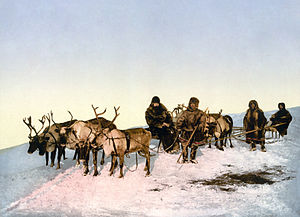
Arkhangelsk oblast
Lokale folk på rejse på slæde trukket af rensdyr, 1890-1900
Arkhangelsk oblast er en af 46 oblaster i Den Russiske Føderation. Oblasten har et areal på 589.913 km² og 1.155.028 indbyggere. Det administrative center i oblasten er placeret i byen Arkhangelsk, der har 351.488 indbyggere. Inden for Arkhangelsks administrative område ligger øerne Franz Josef Land og Novaya Zemlya, og Nenetsk. Kap Fligely og kap Zhelaniya hører administrativt under Arkhangelsk oblast. Andre større byer i oblasten er Severodvinsk med 183.996 indbyggere, Kotlas, der har 61.805 indbyggere og Novodvinsk med 38.434 indbyggere.